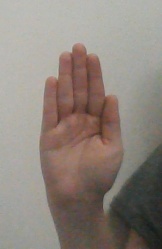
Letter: seen